USCS Active

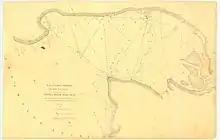
"Active's" 1854 survey of what is now Elliott Bay, Seattle's port

The Northwest Boundary Survey, which "Active" supported in 1857, was successful in establishing the land border between the United States and the British Columbia. The survey did not, however, finalize the status of the San Juan Islands. Both the British and American militaries maintained bases on San Juan Island, which both nations claimed. Tensions grew into a skirmish later known as the "Pig War". In 1859 "Active" was pressed into military service again during the tensions, delivering men and supplies to the American Camp on San Juan Island.